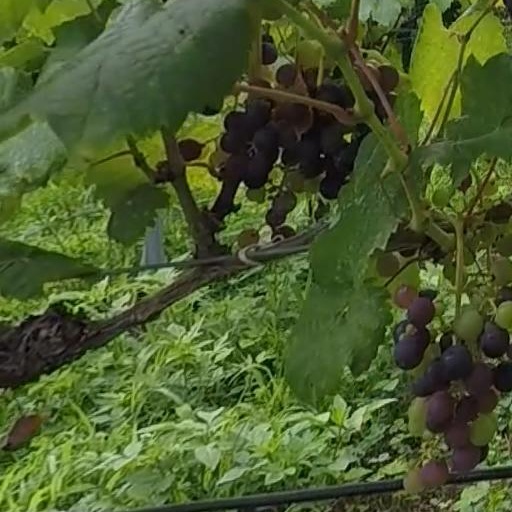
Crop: grape